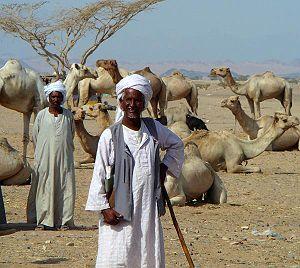
Le désert de Nubie, en arabe صحراء النوبة, Şaḩrā’ an Nūbyah, est la partie orientale du désert du Sahara, au nord-est du Soudan et au sud-est de l'Égypte mesurant 407 000 km² de superficie. Il est délimité par le Nil à l'ouest, la mer Rouge à l'est, le désert Arabique au nord et des savanes au sud.
Les Bedjas sont une population d'Afrique de l'Est, l'une des plus nombreuses du Soudan où ils constituent 6 % de la population. Une minorité de près de 3 millions de Bedjas vit aussi en Égypte, en Éthiopie et en Érythrée.